Riddler in other media

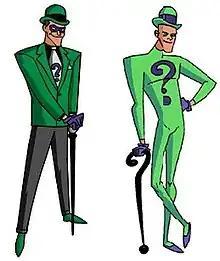
The Riddler as he appeared in "" (left) and "The New Batman Adventures" (right)

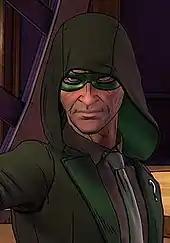
The Riddler as he appears in ""

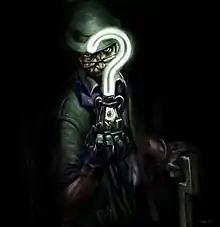
Concept artwork of the Riddler for ""

Edward Nygma / Riddler appears in series set in the DC Animated Universe (DCAU), voiced by John Glover. To avoid confusion with the Joker, the producers of "Batman: The Animated Series" chose not to portray this version as Frank Gorshin's cackling trickster from "Batman" (1966); instead portraying the Riddler as a smooth intellectual who presents genuinely challenging puzzles and dresses in a sedated version of Gorshin's preferred costume for the character. The series creators also admitted they did not use him often because his character made story plots too long, complex, or bizarre, and they found it difficult to devise the villain's riddles.